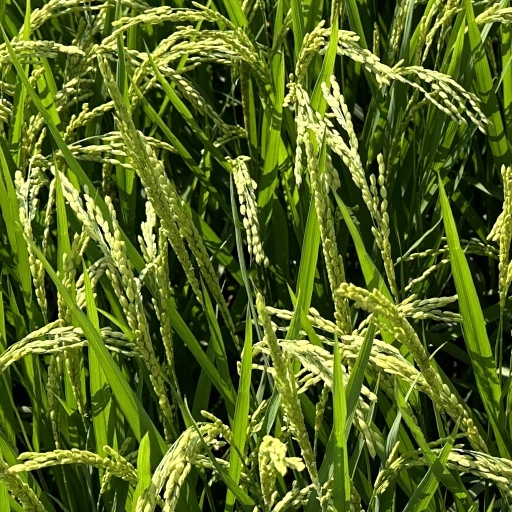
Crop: rice